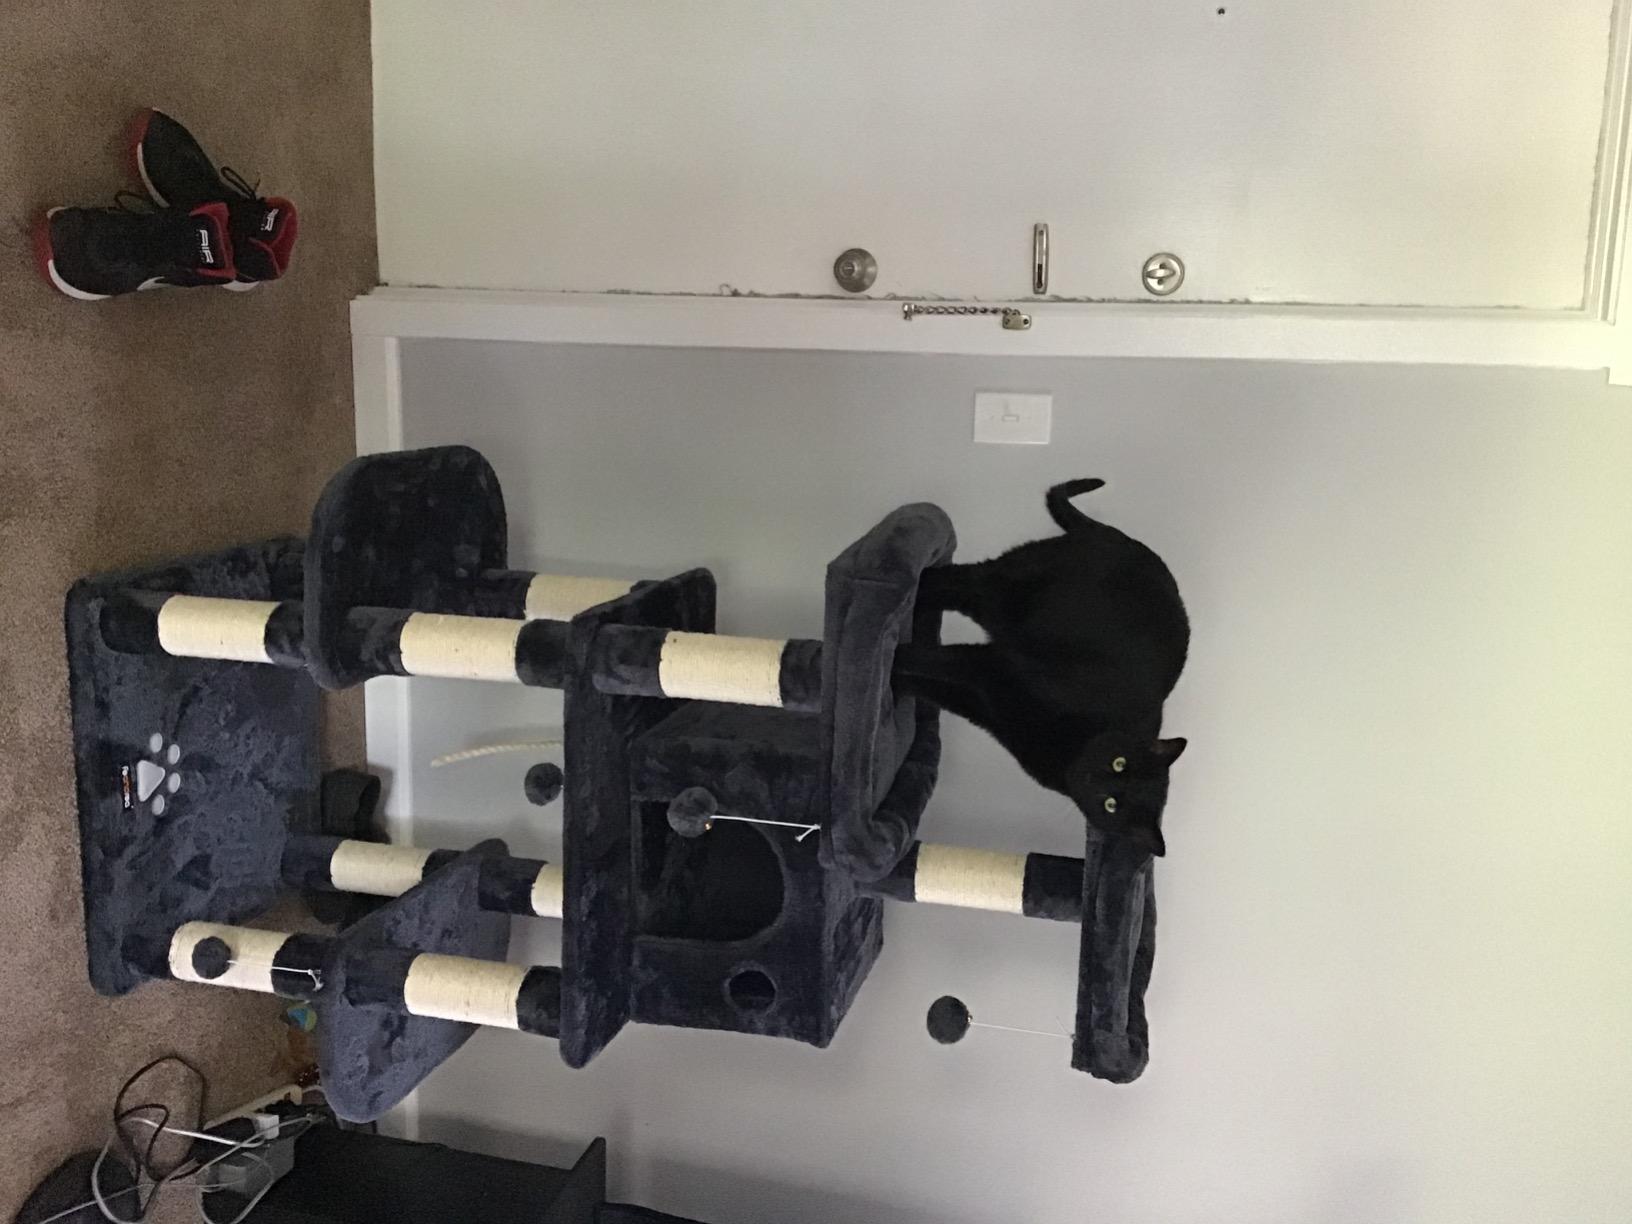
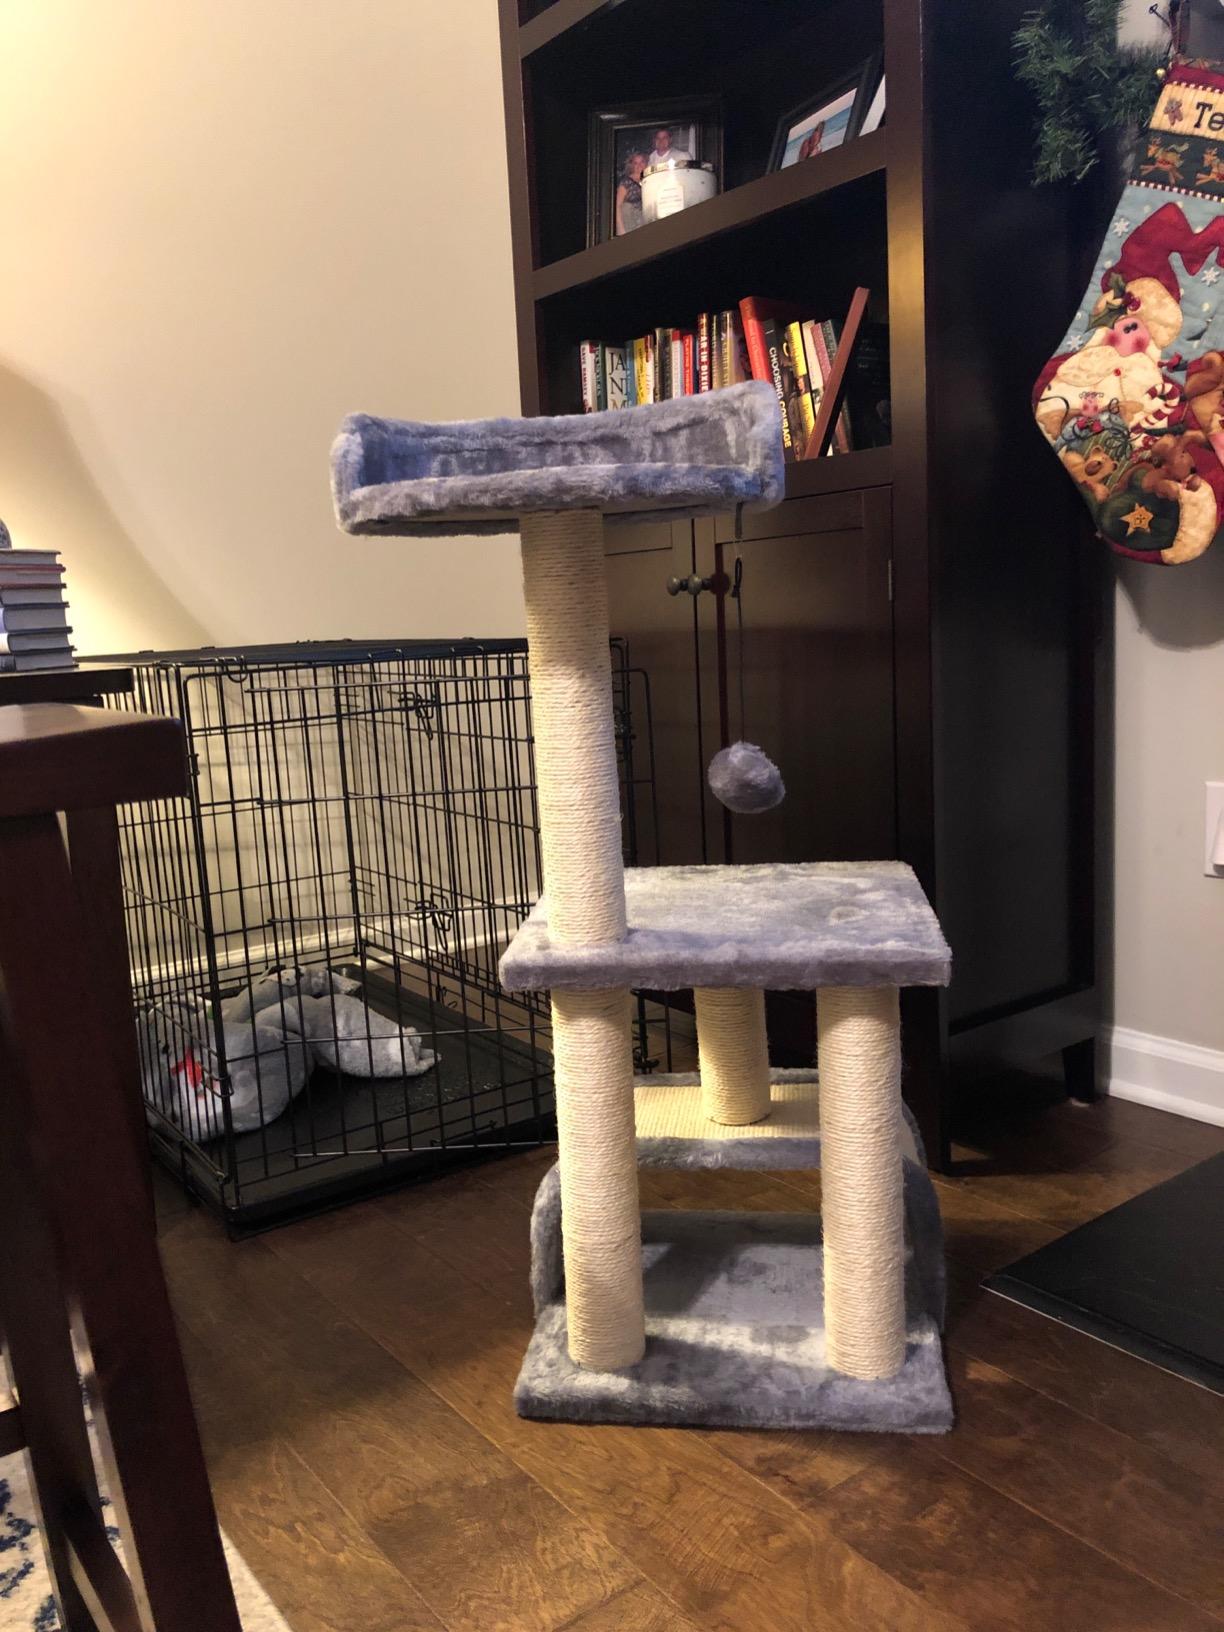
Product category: items_cat tree
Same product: no